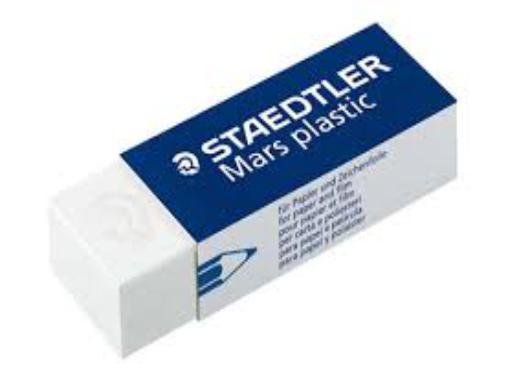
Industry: Necessities